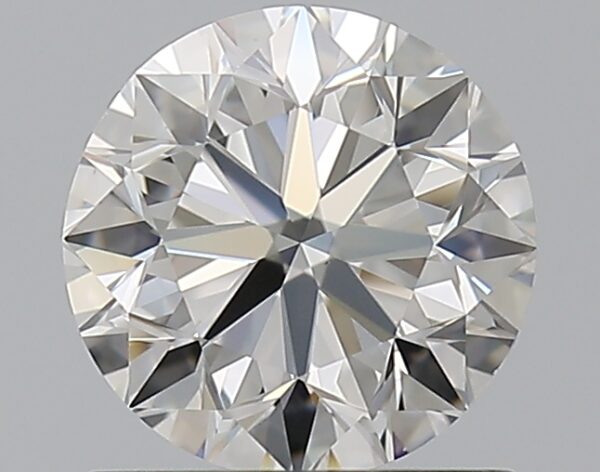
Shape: round
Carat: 0.91
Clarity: VS1
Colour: H
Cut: VG
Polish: EX
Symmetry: EX
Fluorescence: F
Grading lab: GIA
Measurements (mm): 6 x 6.04 x 3.87